Ioannis Metaxas

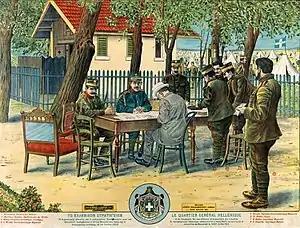

In 1910, Metaxas was appointed by Prime Minister Eleftherios Venizelos, who had also assumed the post of Minister of Military Affairs, as his adjutant. Venizelos appointed Metaxas as part of an effort at rapprochement with the monarchy. Despite Venizelos's efforts to reach out, Metaxas was strongly opposed to his decision to have a French military mission arrive to train the Greek Army, and almost resigned in protest. In 1912, just before the Balkan Wars, Venizelos appointed Metaxas to negotiate the military treaty between Greece and Bulgaria, sending him to Sofia. He participated in the First Balkan War as a captain in the operations staff of the Army of Thessaly, before joining Venizelos as a military expert in the London Conference of 1912–13 in December 1912. In May 1913, as military plenipotentiary, he negotiated the military terms of the Greek–Serbian Alliance.